Staffordshire Regiment

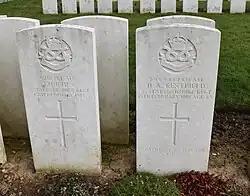
Graves of two soldiers of the South Staffordshire Regiment, killed 1918, in the Mory Abbey Military Cemetery, Pas-de-Calais, France

The regiment's battle honours are as follows: